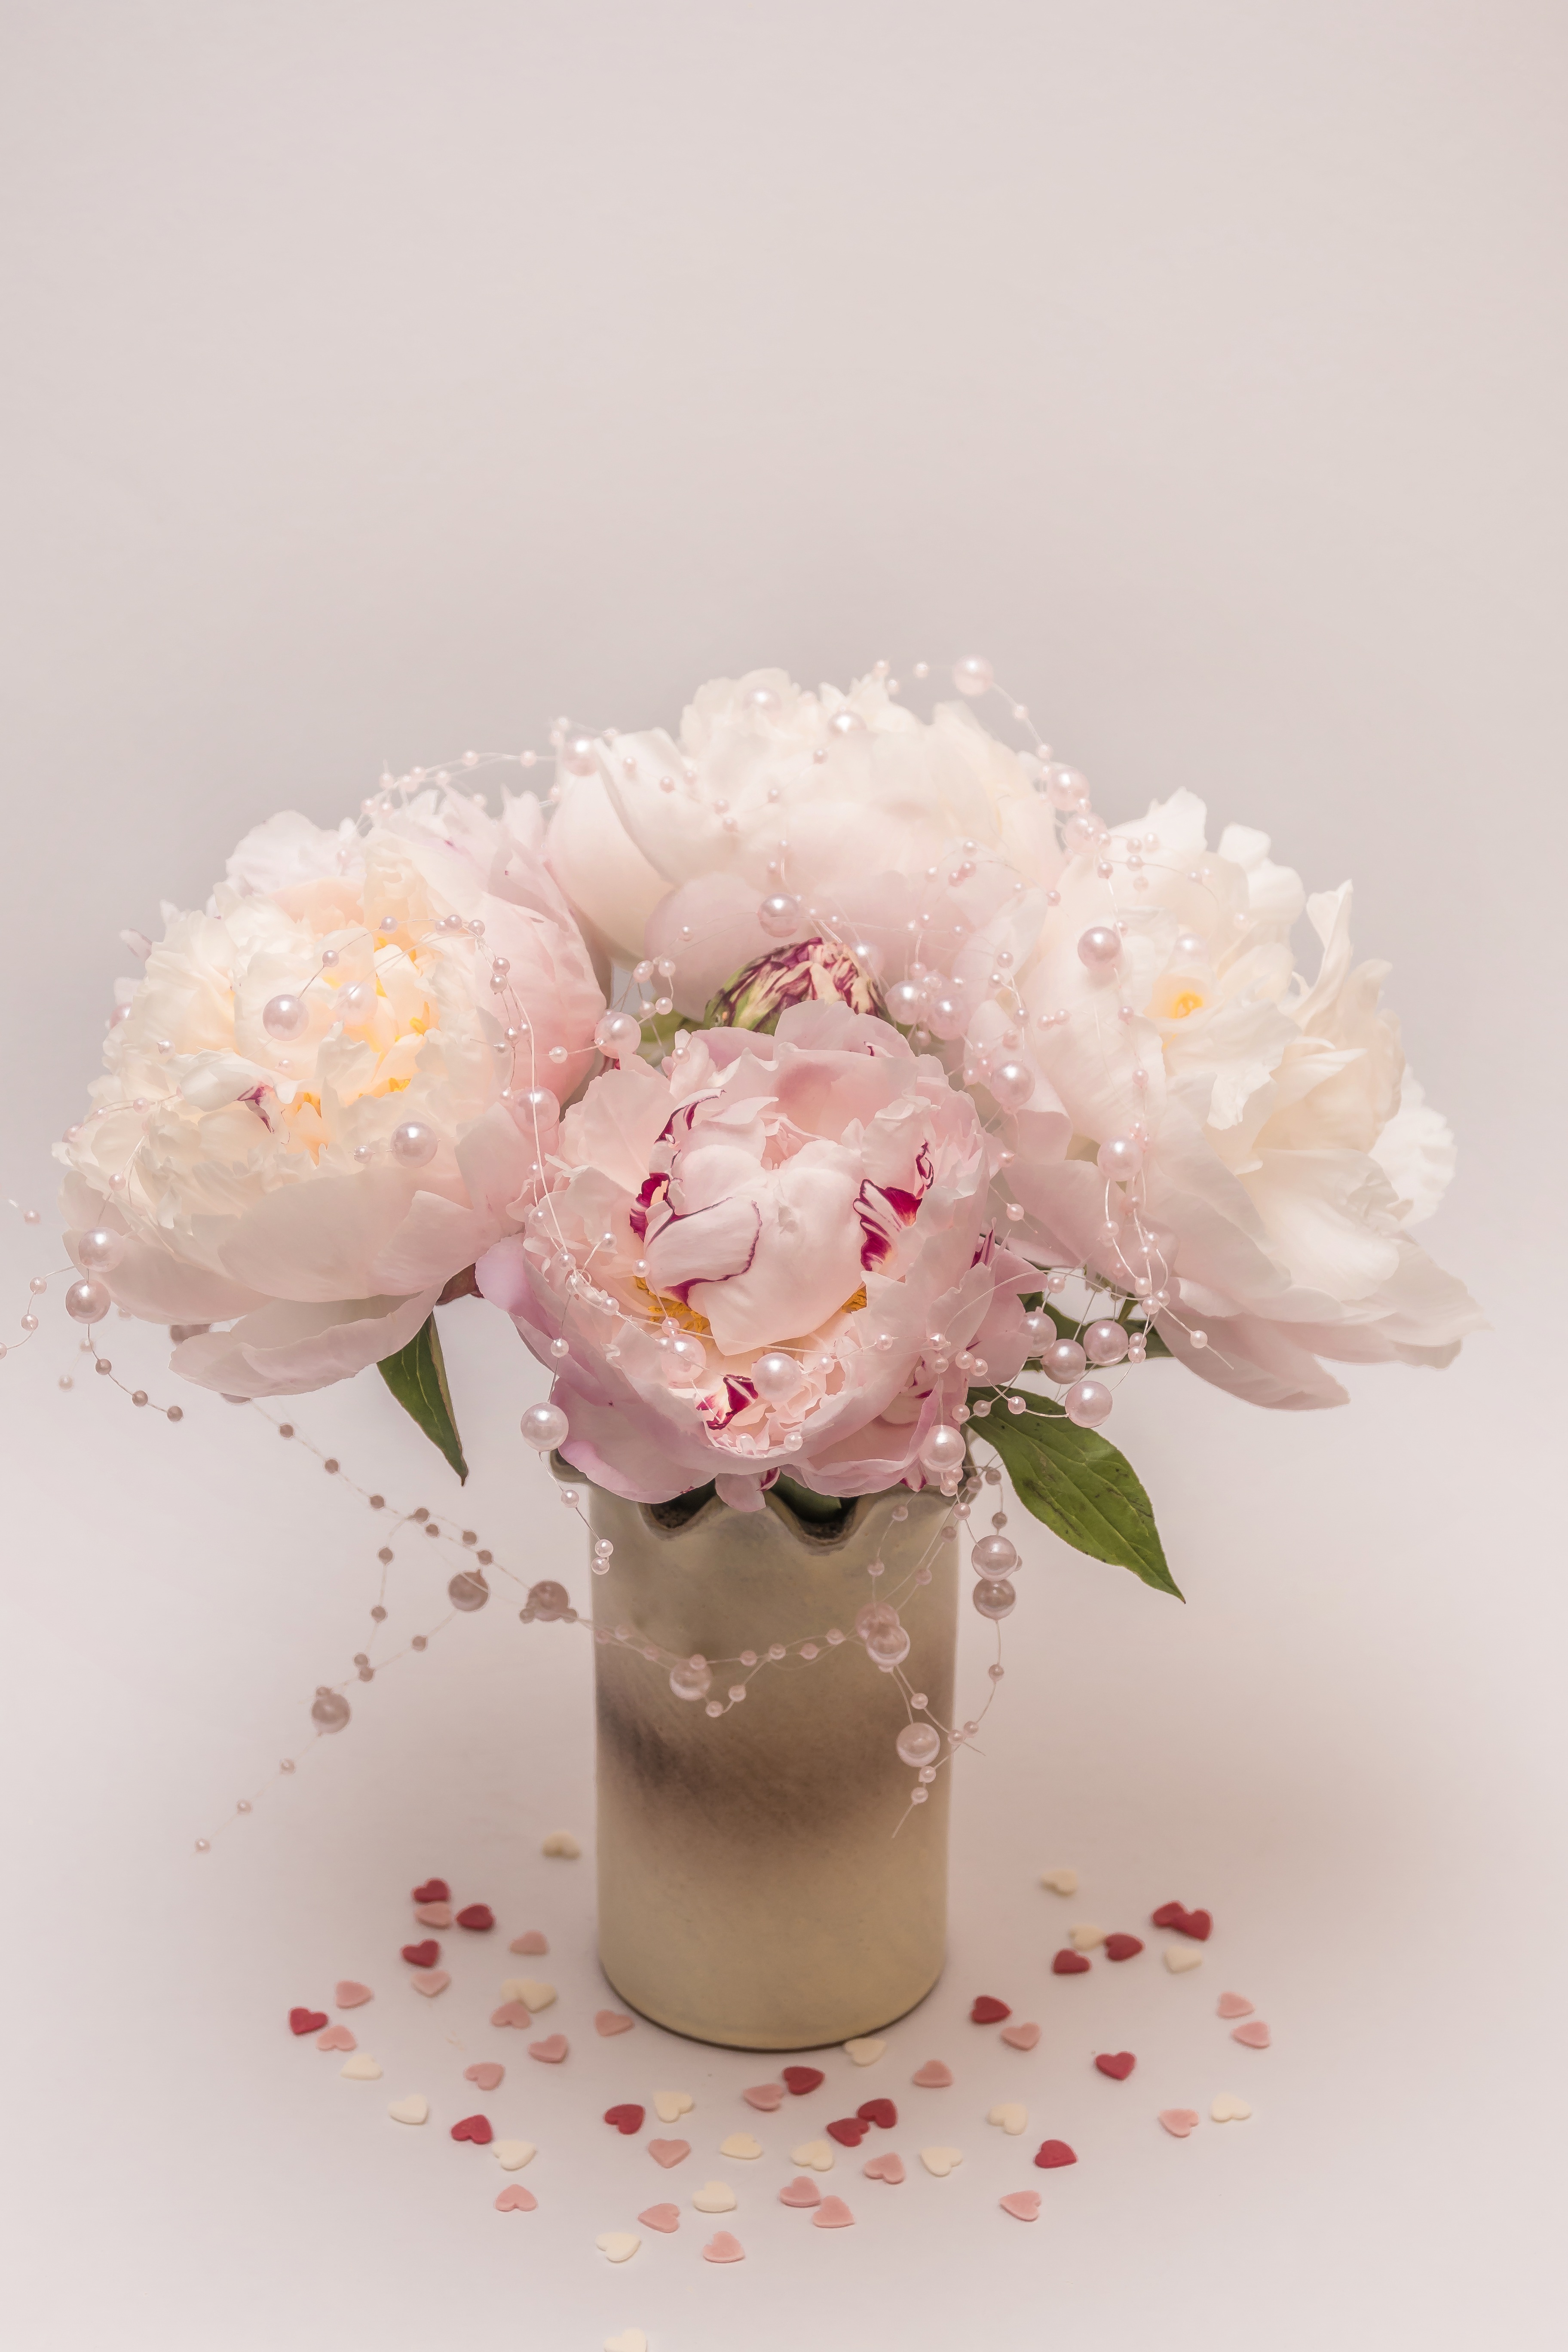
flower, vase, plant, flowerpot, drinkware, tableware, petal, artifact, mason jar, artificial flower, wedding ceremony supply, flower arranging, rose, garden roses, rose family, bouquet, porcelain, flowering plant, glass, rose order, centrepiece, blossom, peach, rosa centifolia, cut flowers, floral design, sweetness, serveware, floristry, herbaceous plant, Pedicel, still life photography, floribunda, wildflower, still life, table, annual plant, plant stem, ikebana, macro photography, interior design, Hybrid tea rose, artwork, peony, home accessories, hydrangeaceae, pink family, pottery, hydrangea, Transparent material, cornales